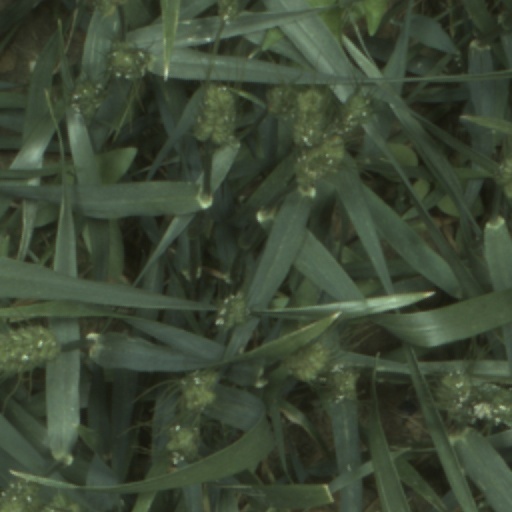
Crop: wheat